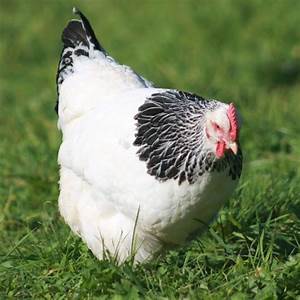
Label: gallina